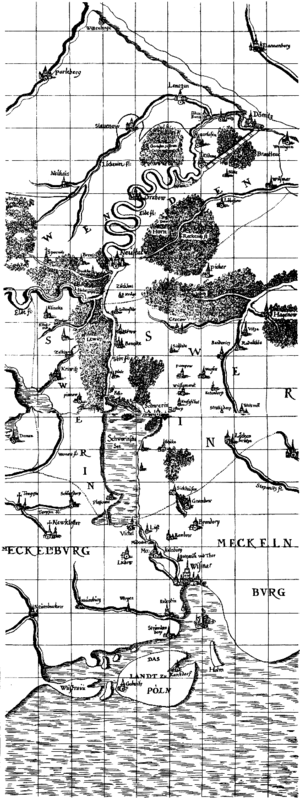
L’Elde, longue de 208 km, est la plus longue rivière de Mecklembourg-Poméranie-Occidentale, en Allemagne. Elle irrigue le sud et le sud-ouest du Land, et relie la région de Müritz à la vallée de l’Elbe. Son cours navigable, une section de 180 km largement canalisée forme entre Dömitz jusqu'à l'extrémité sud de la Müritz la liaison fluviale Müritz-Elde, composante du réseau fluvial navigable fédéral, relevant du service hydraulique et de la navigation de Lauenburg.